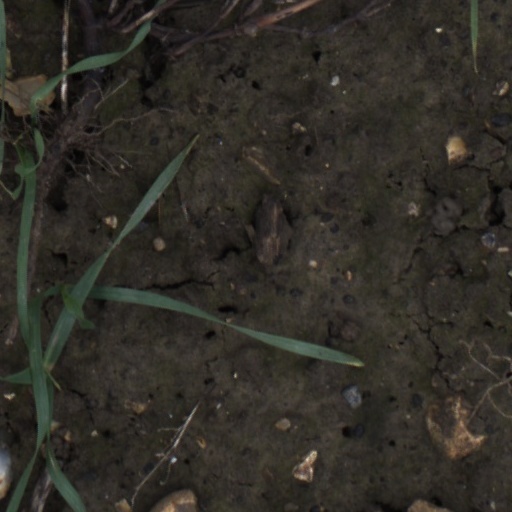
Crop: wheat